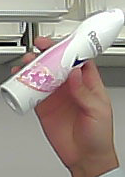
Product: rexona_spray